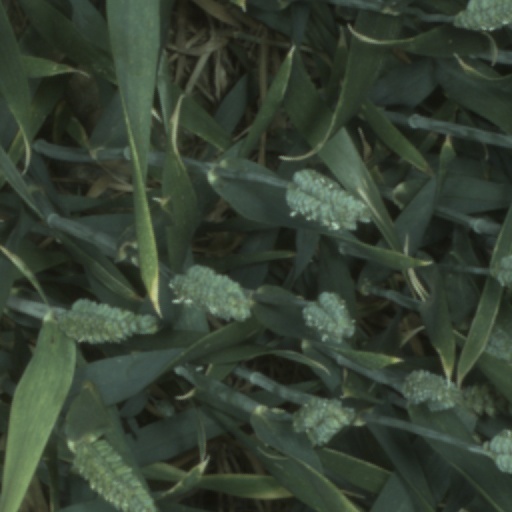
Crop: wheat